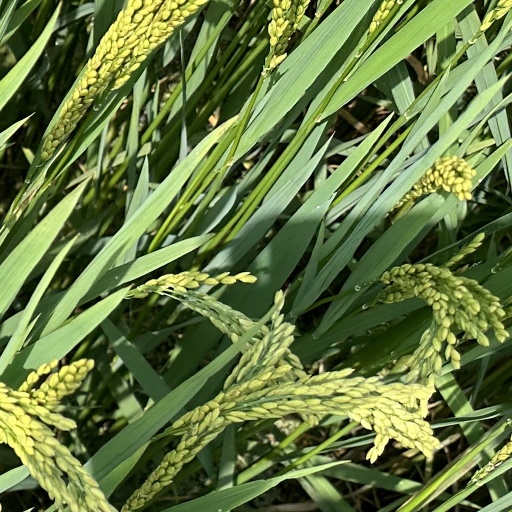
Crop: rice